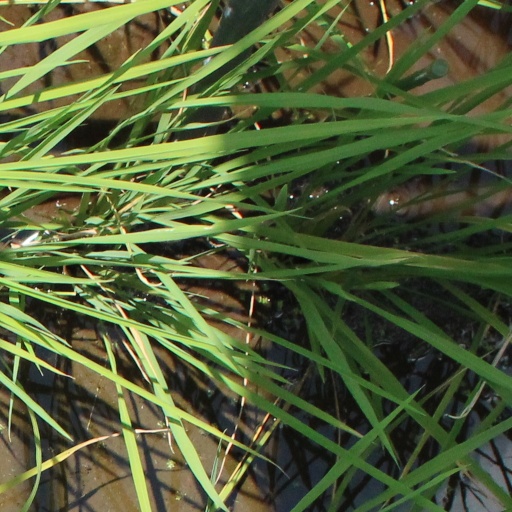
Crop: rice